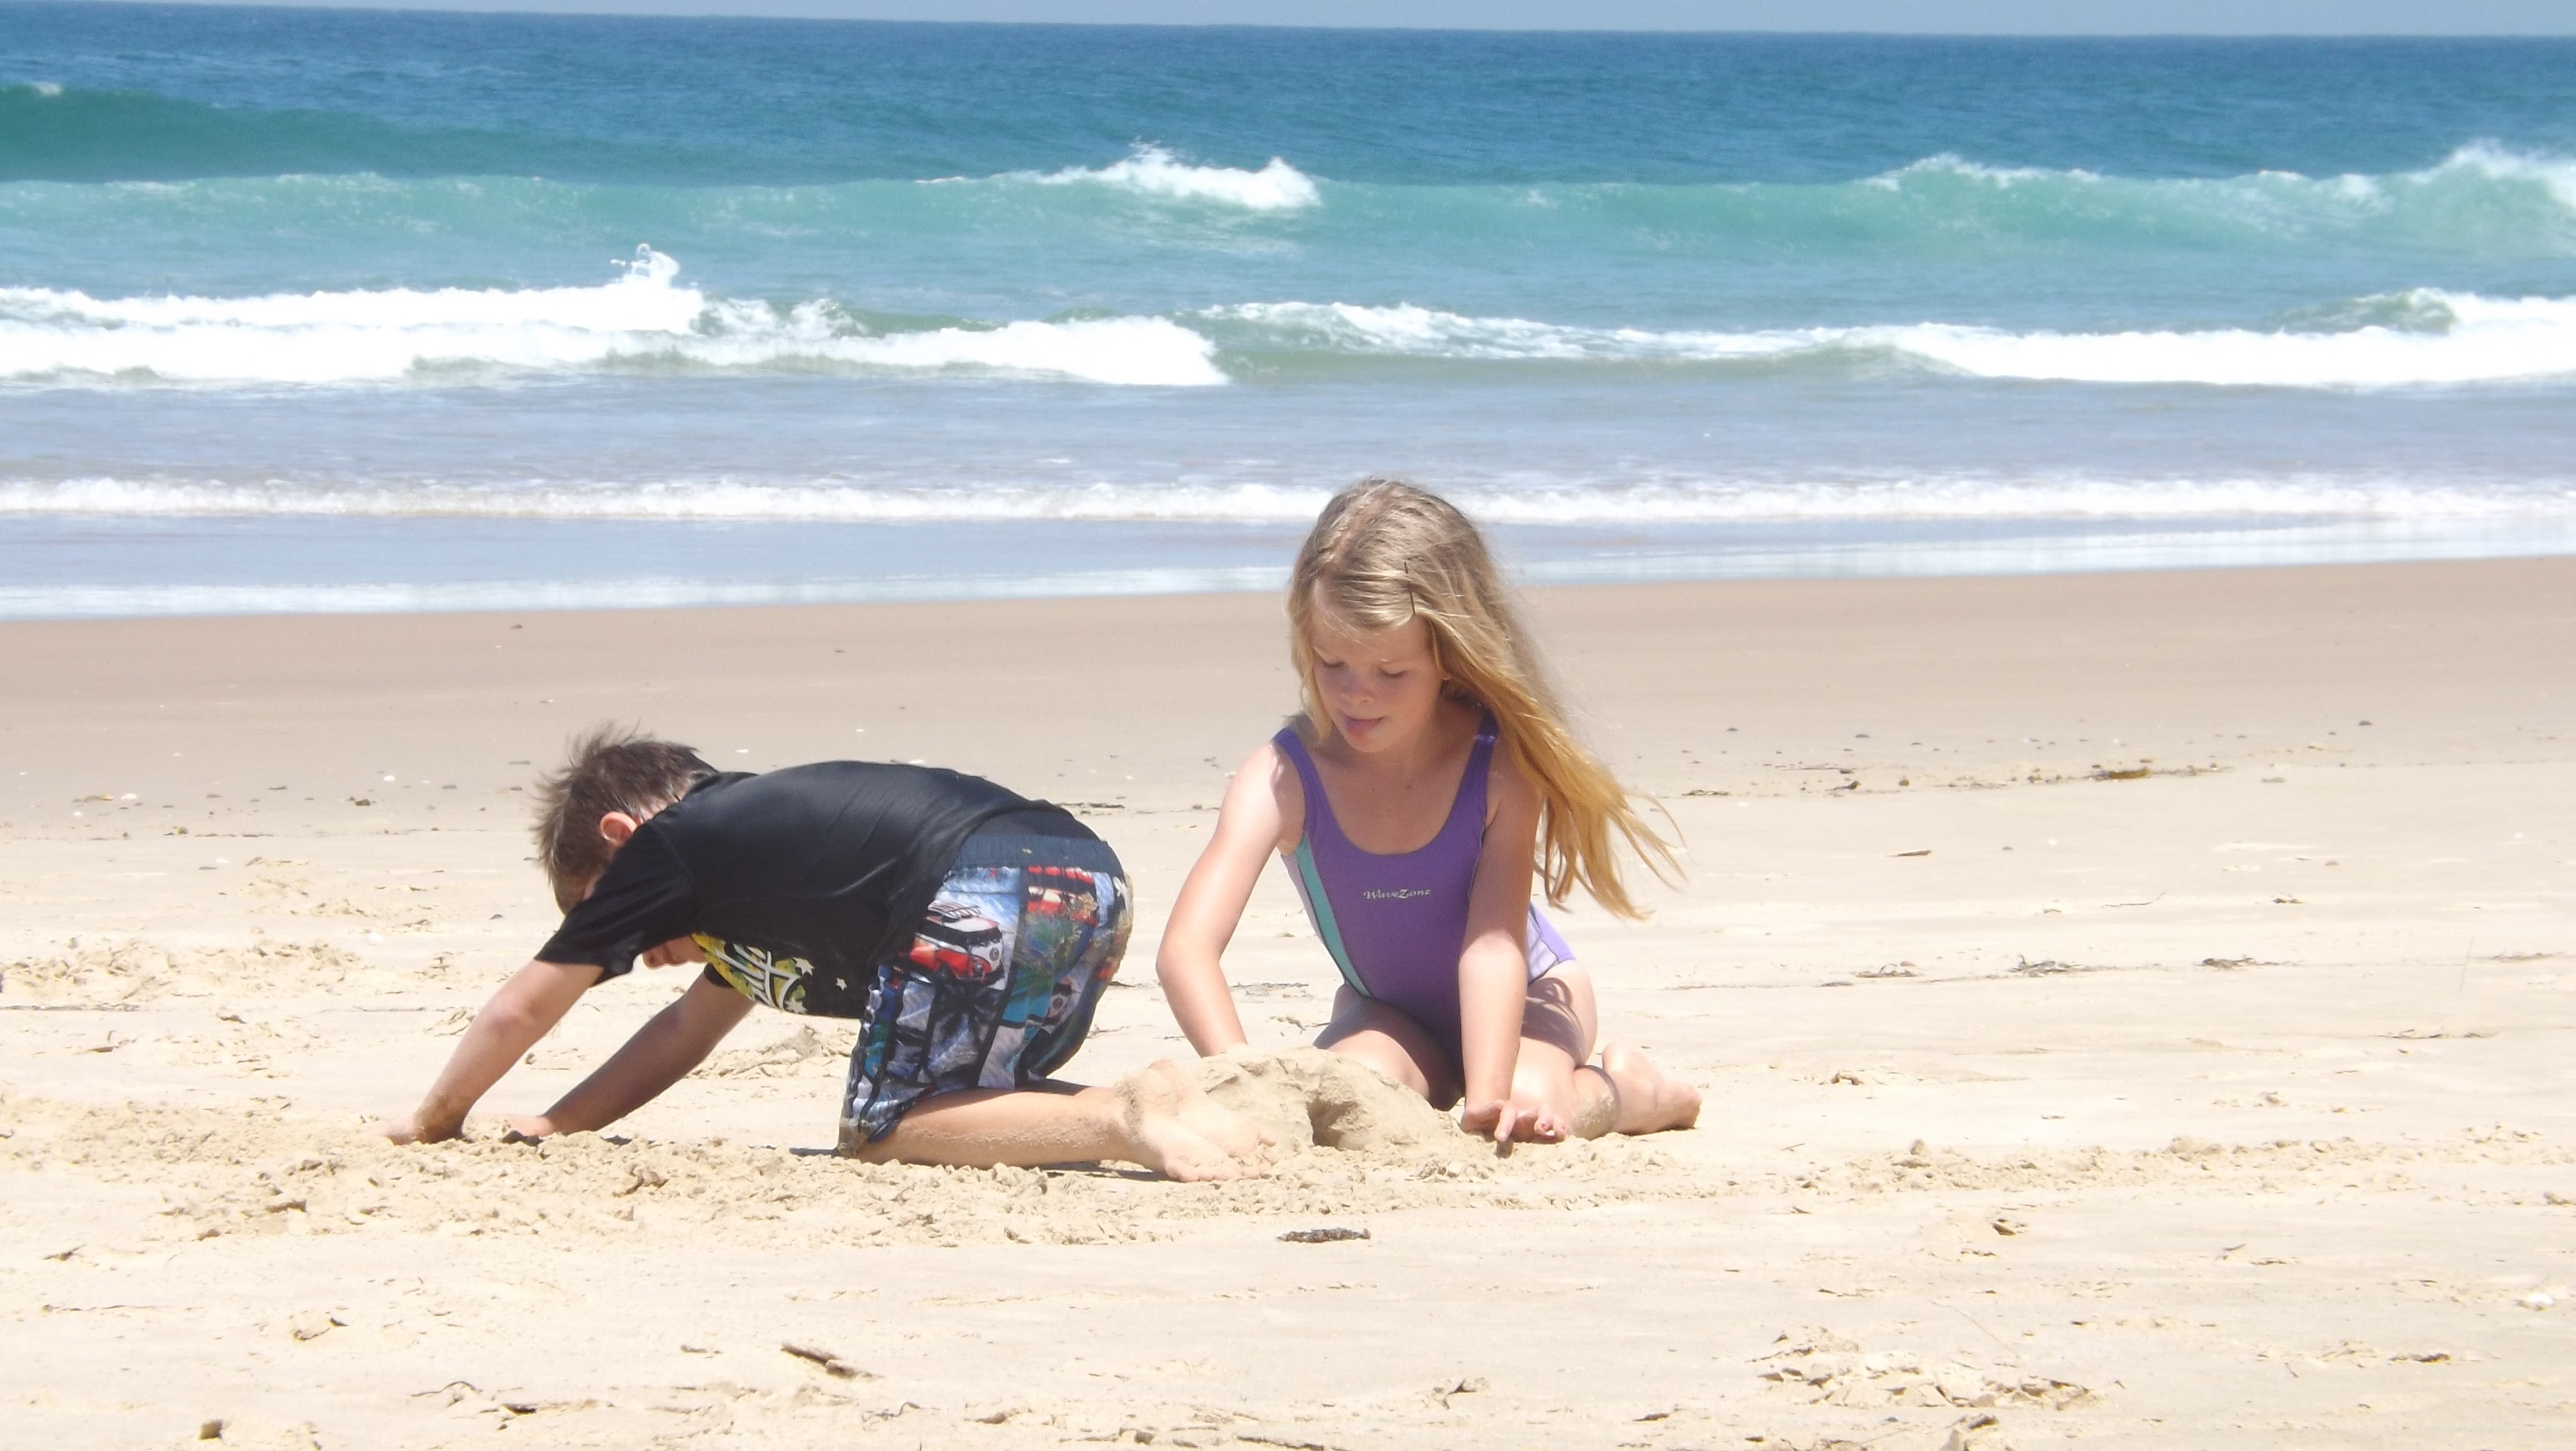
beach, landscape, sea, coast, water, nature, outdoor, sand, ocean, people, girl, sun, play, shore, wave, boy, summer, vacation, tourist, travel, coastline, female, surf, young, relax, holiday, clean, blue, rest, lifestyle, seashore, healthy, material, body of water, living, outside, family, fun, happy, resort, scene, cooling, twins, wellness, healthy lifestyle